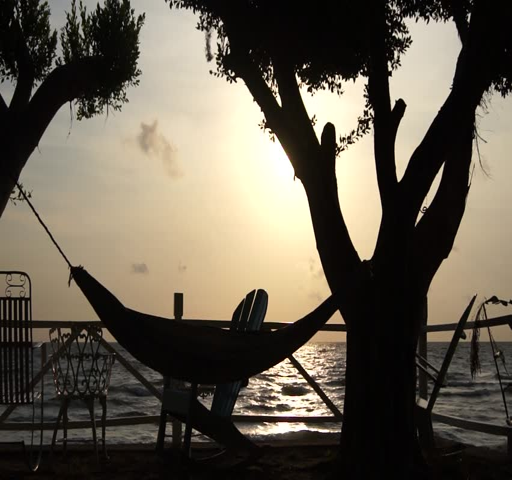
tree and hammock on the beach